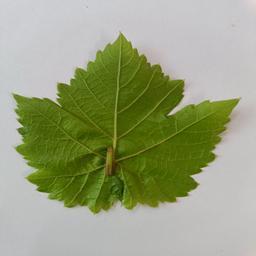
Label: Healthy Leaves